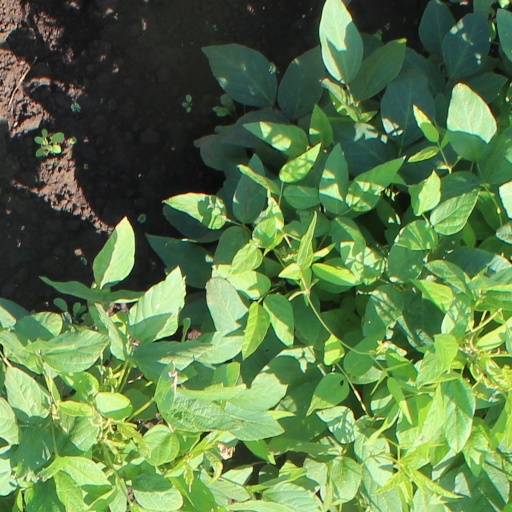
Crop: soybean